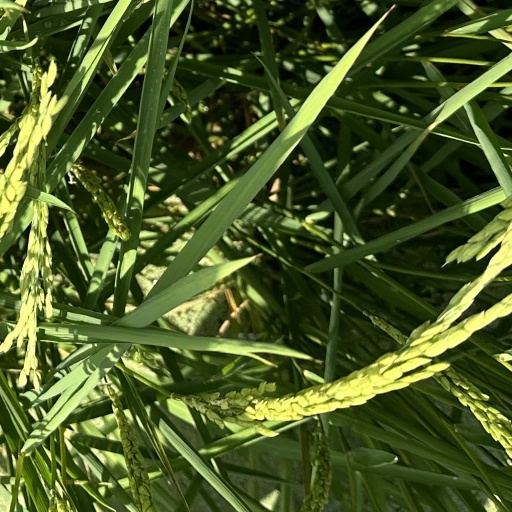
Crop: rice